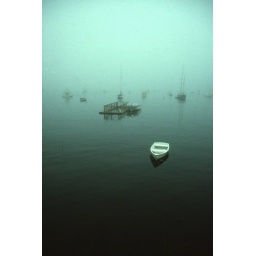
white boat in the morning